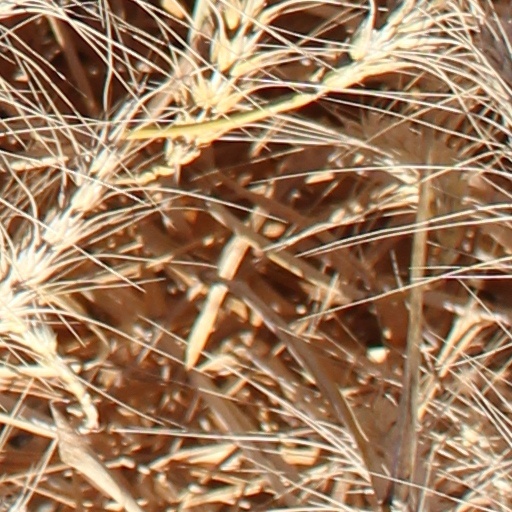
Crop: wheat